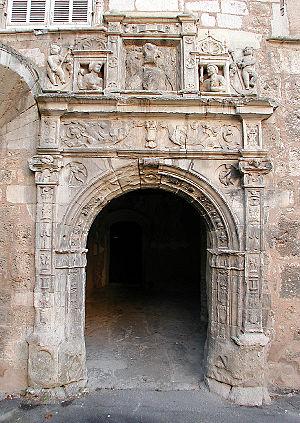
Cet article recense les monuments historiques du Var, en France.
Barjols est une commune française située dans le département du Var, en région Provence-Alpes-Côte d'Azur.